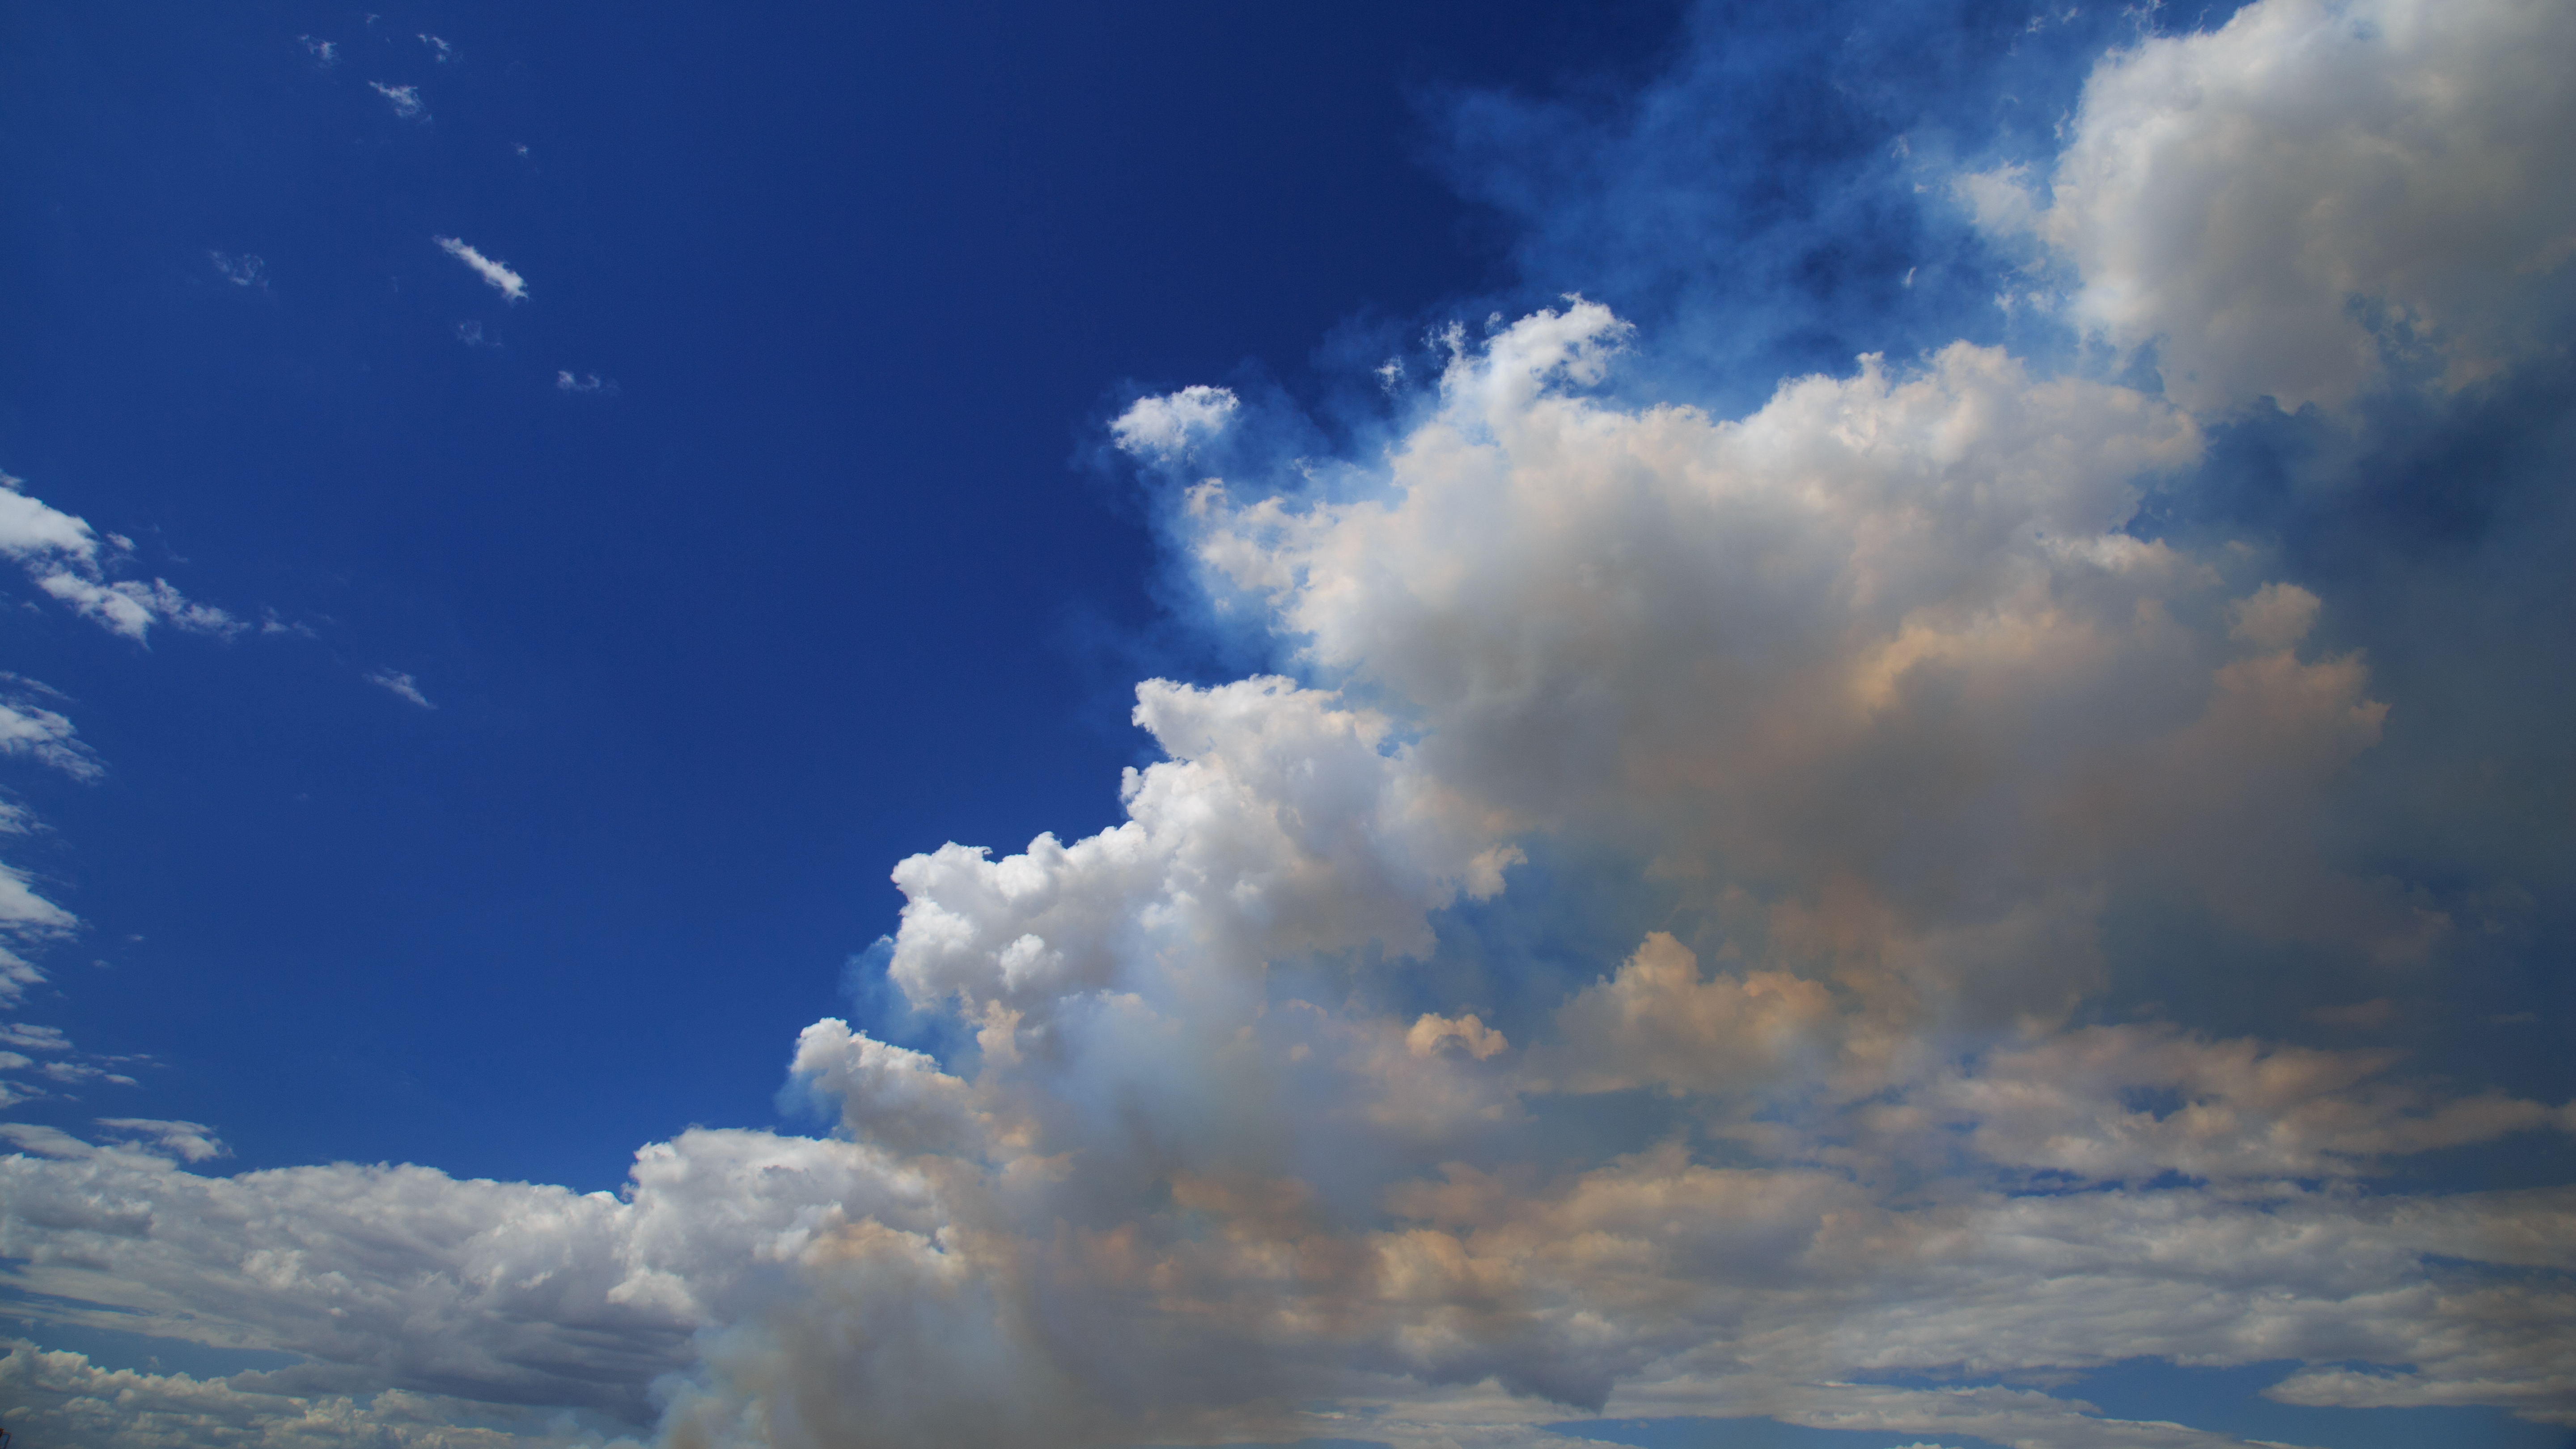
cloud, sky, sunlight, cloudy, atmosphere, daytime, cumulus, blue, clouds, nuages, ciel, nuage, meteorological phenomenon, atmosphere of earth